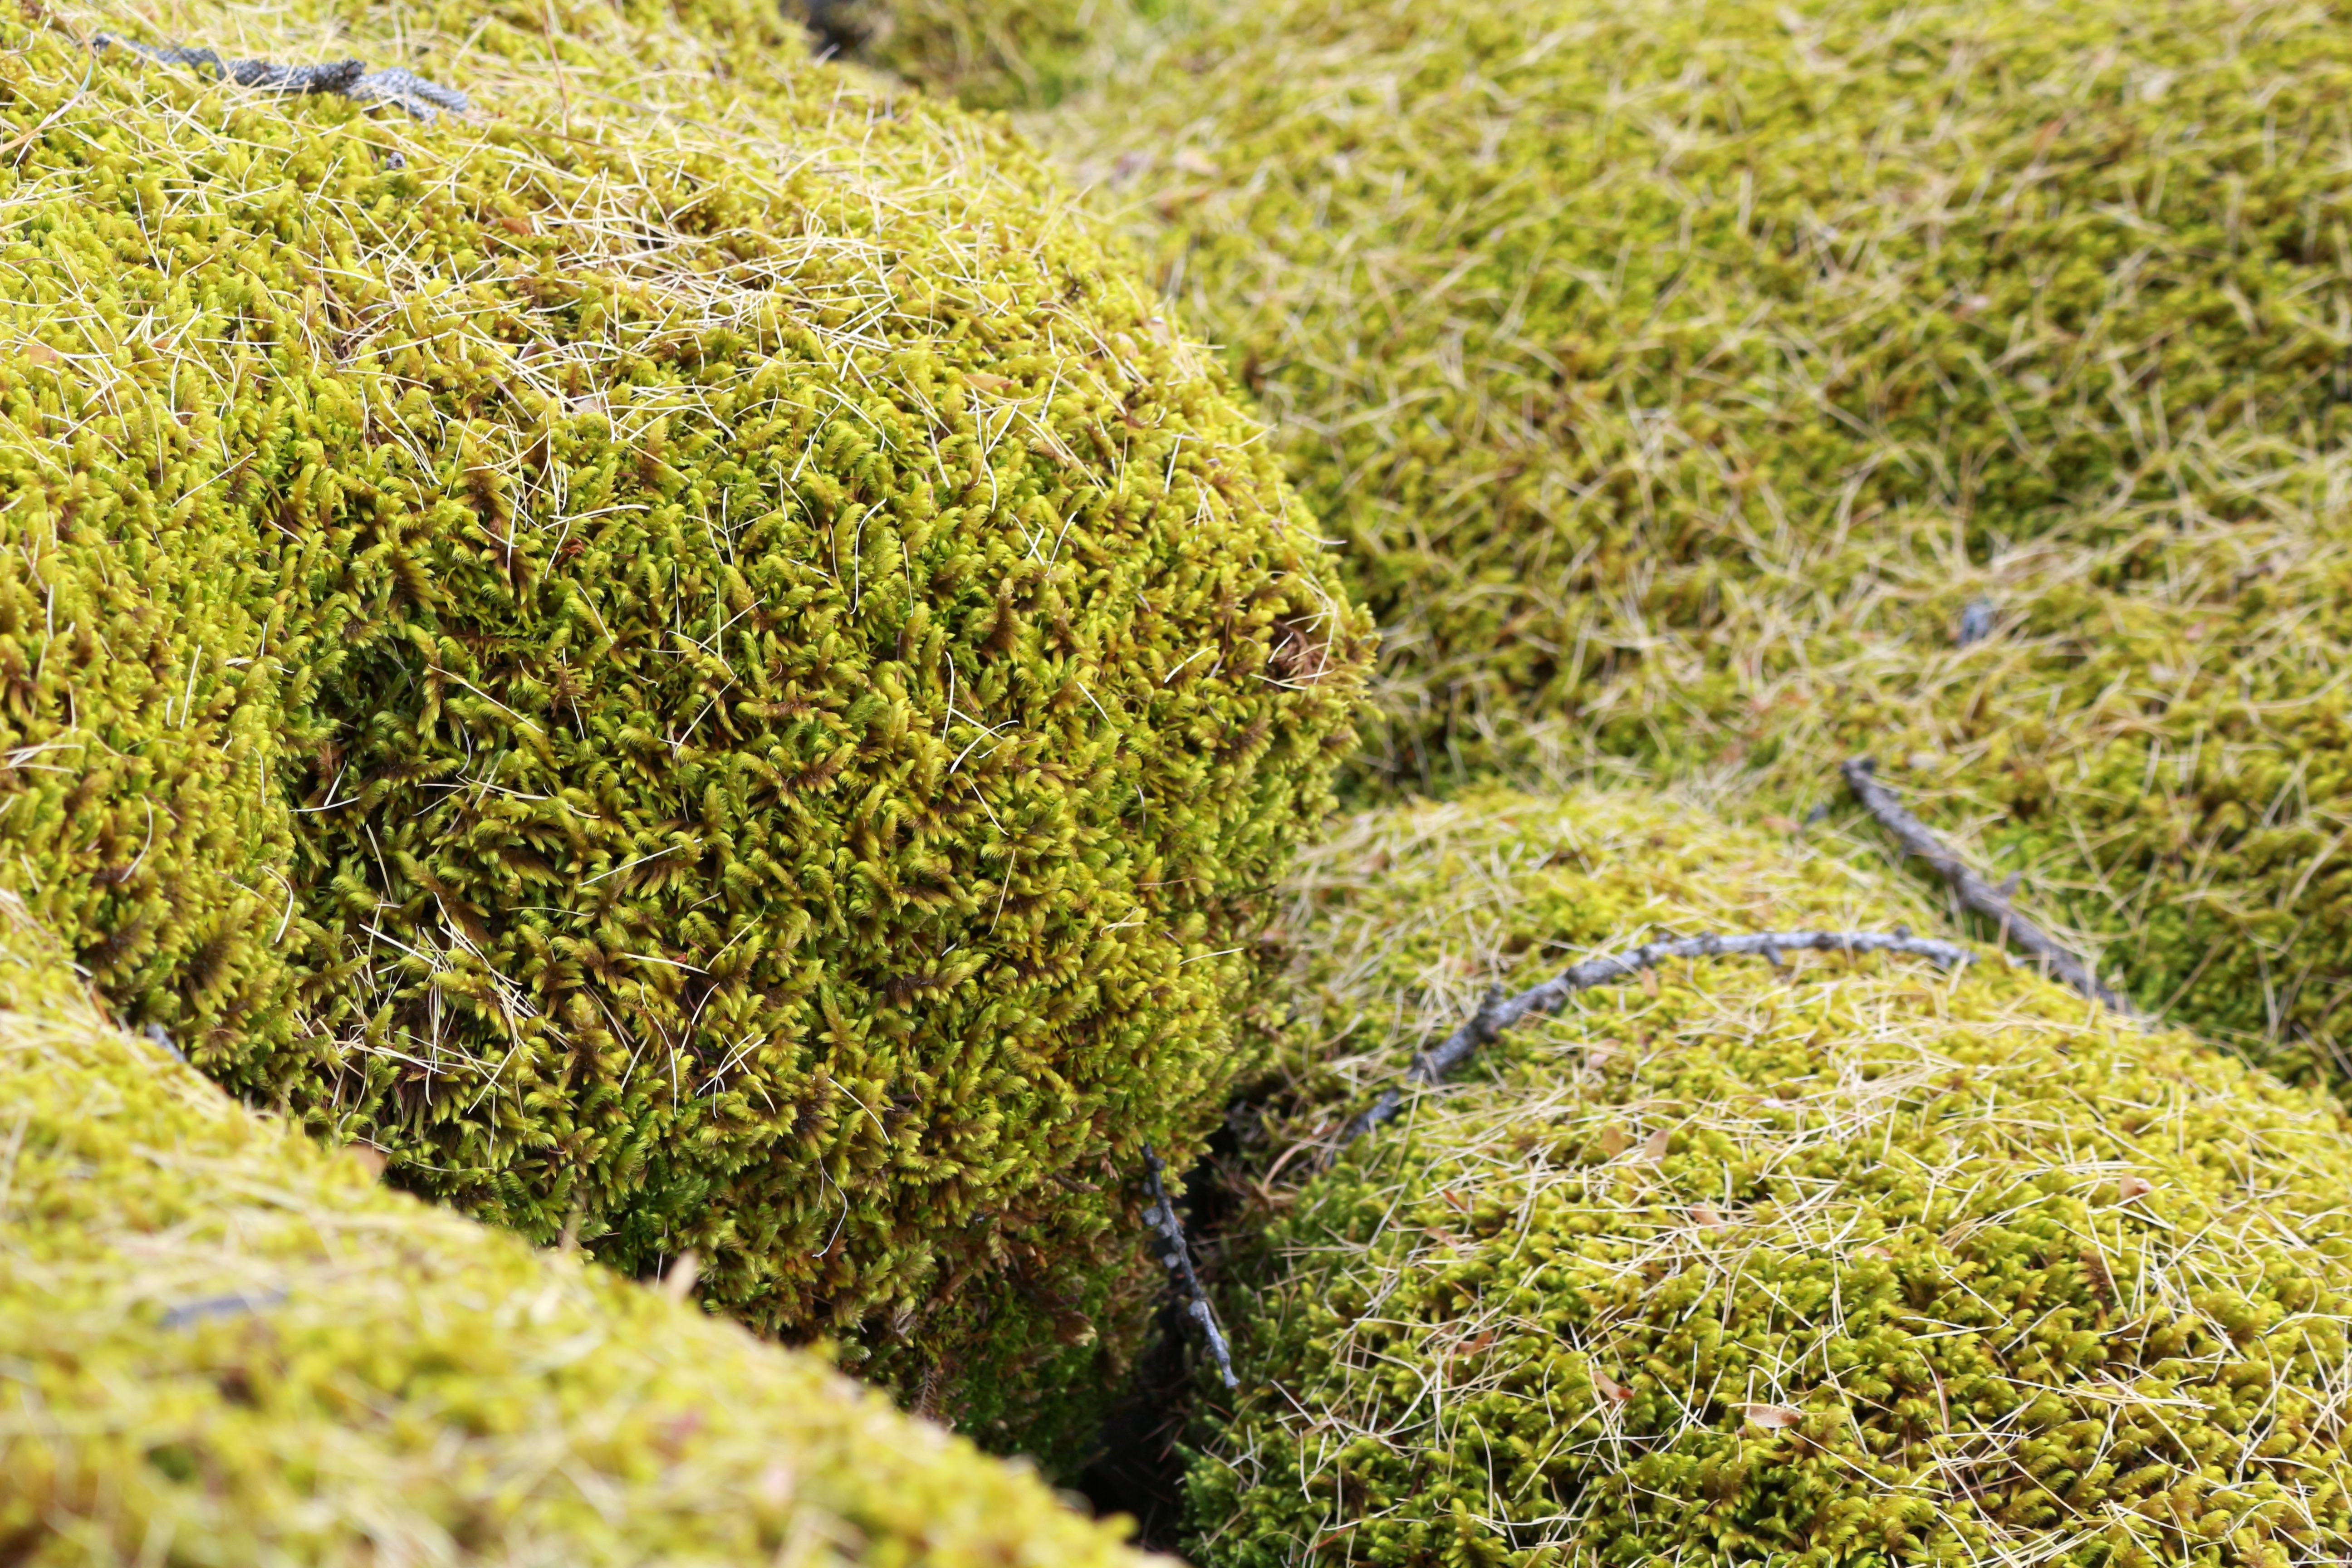
tree, grass, plant, lawn, meadow, leaf, flower, moss, green, soil, botany, flora, vegetation, shrub, woodland, hedge, grass family, land plant, non vascular land plant